Peter Lupus

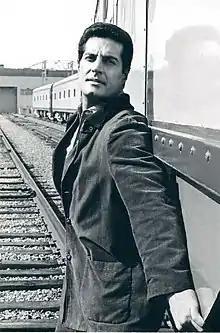
Lupus in "" (1967)

Peter Nash Lupus Jr. (born June 17, 1932) is an American bodybuilder and actor. He is best known for his role as Willy Armitage on the television series "" (1966–1973).